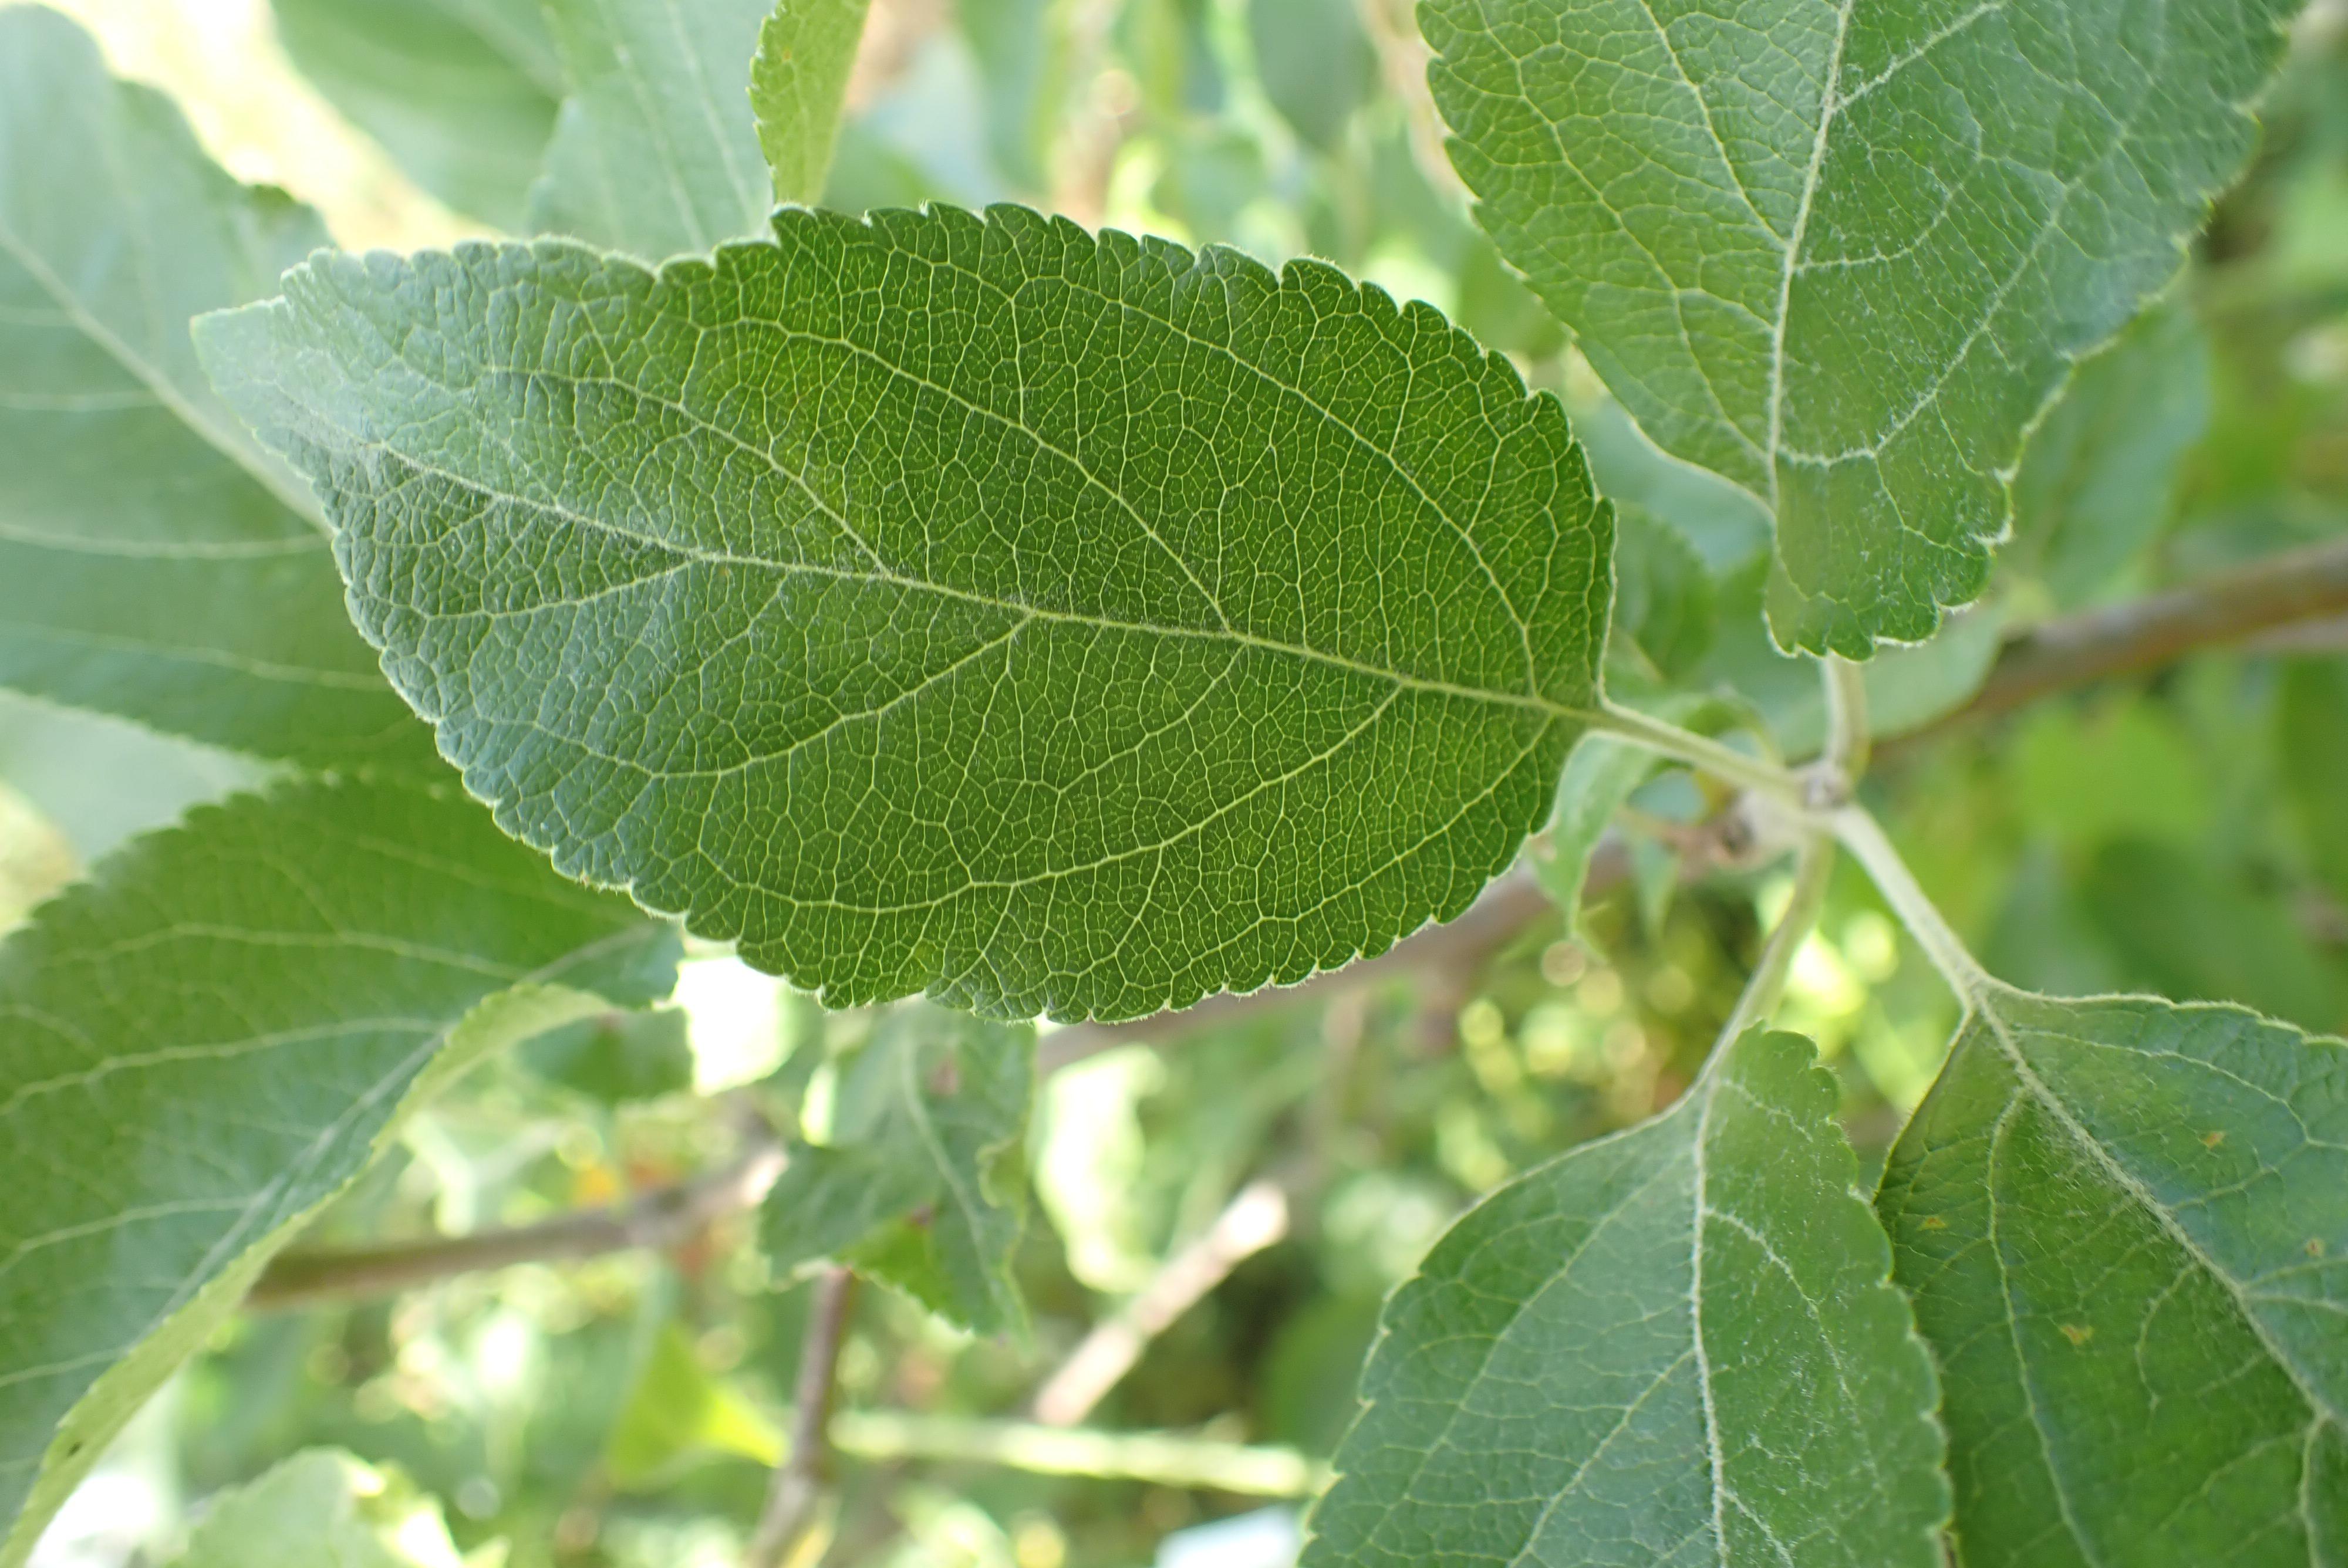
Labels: healthy